Gala (apple)

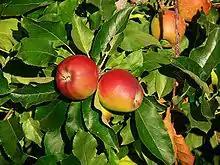
The fruit is characteristically striped or mottled

Gala is an apple cultivar with a sweet, mild flavor, a crisp but not hard texture, and a striped or mottled orange or reddish appearance. Originating from New Zealand in the 1930s, similar to most named apples it is clonally propagated. Easy to grow, the Gala is one of the top commercial apple varieties today and one of the most popular in North America.